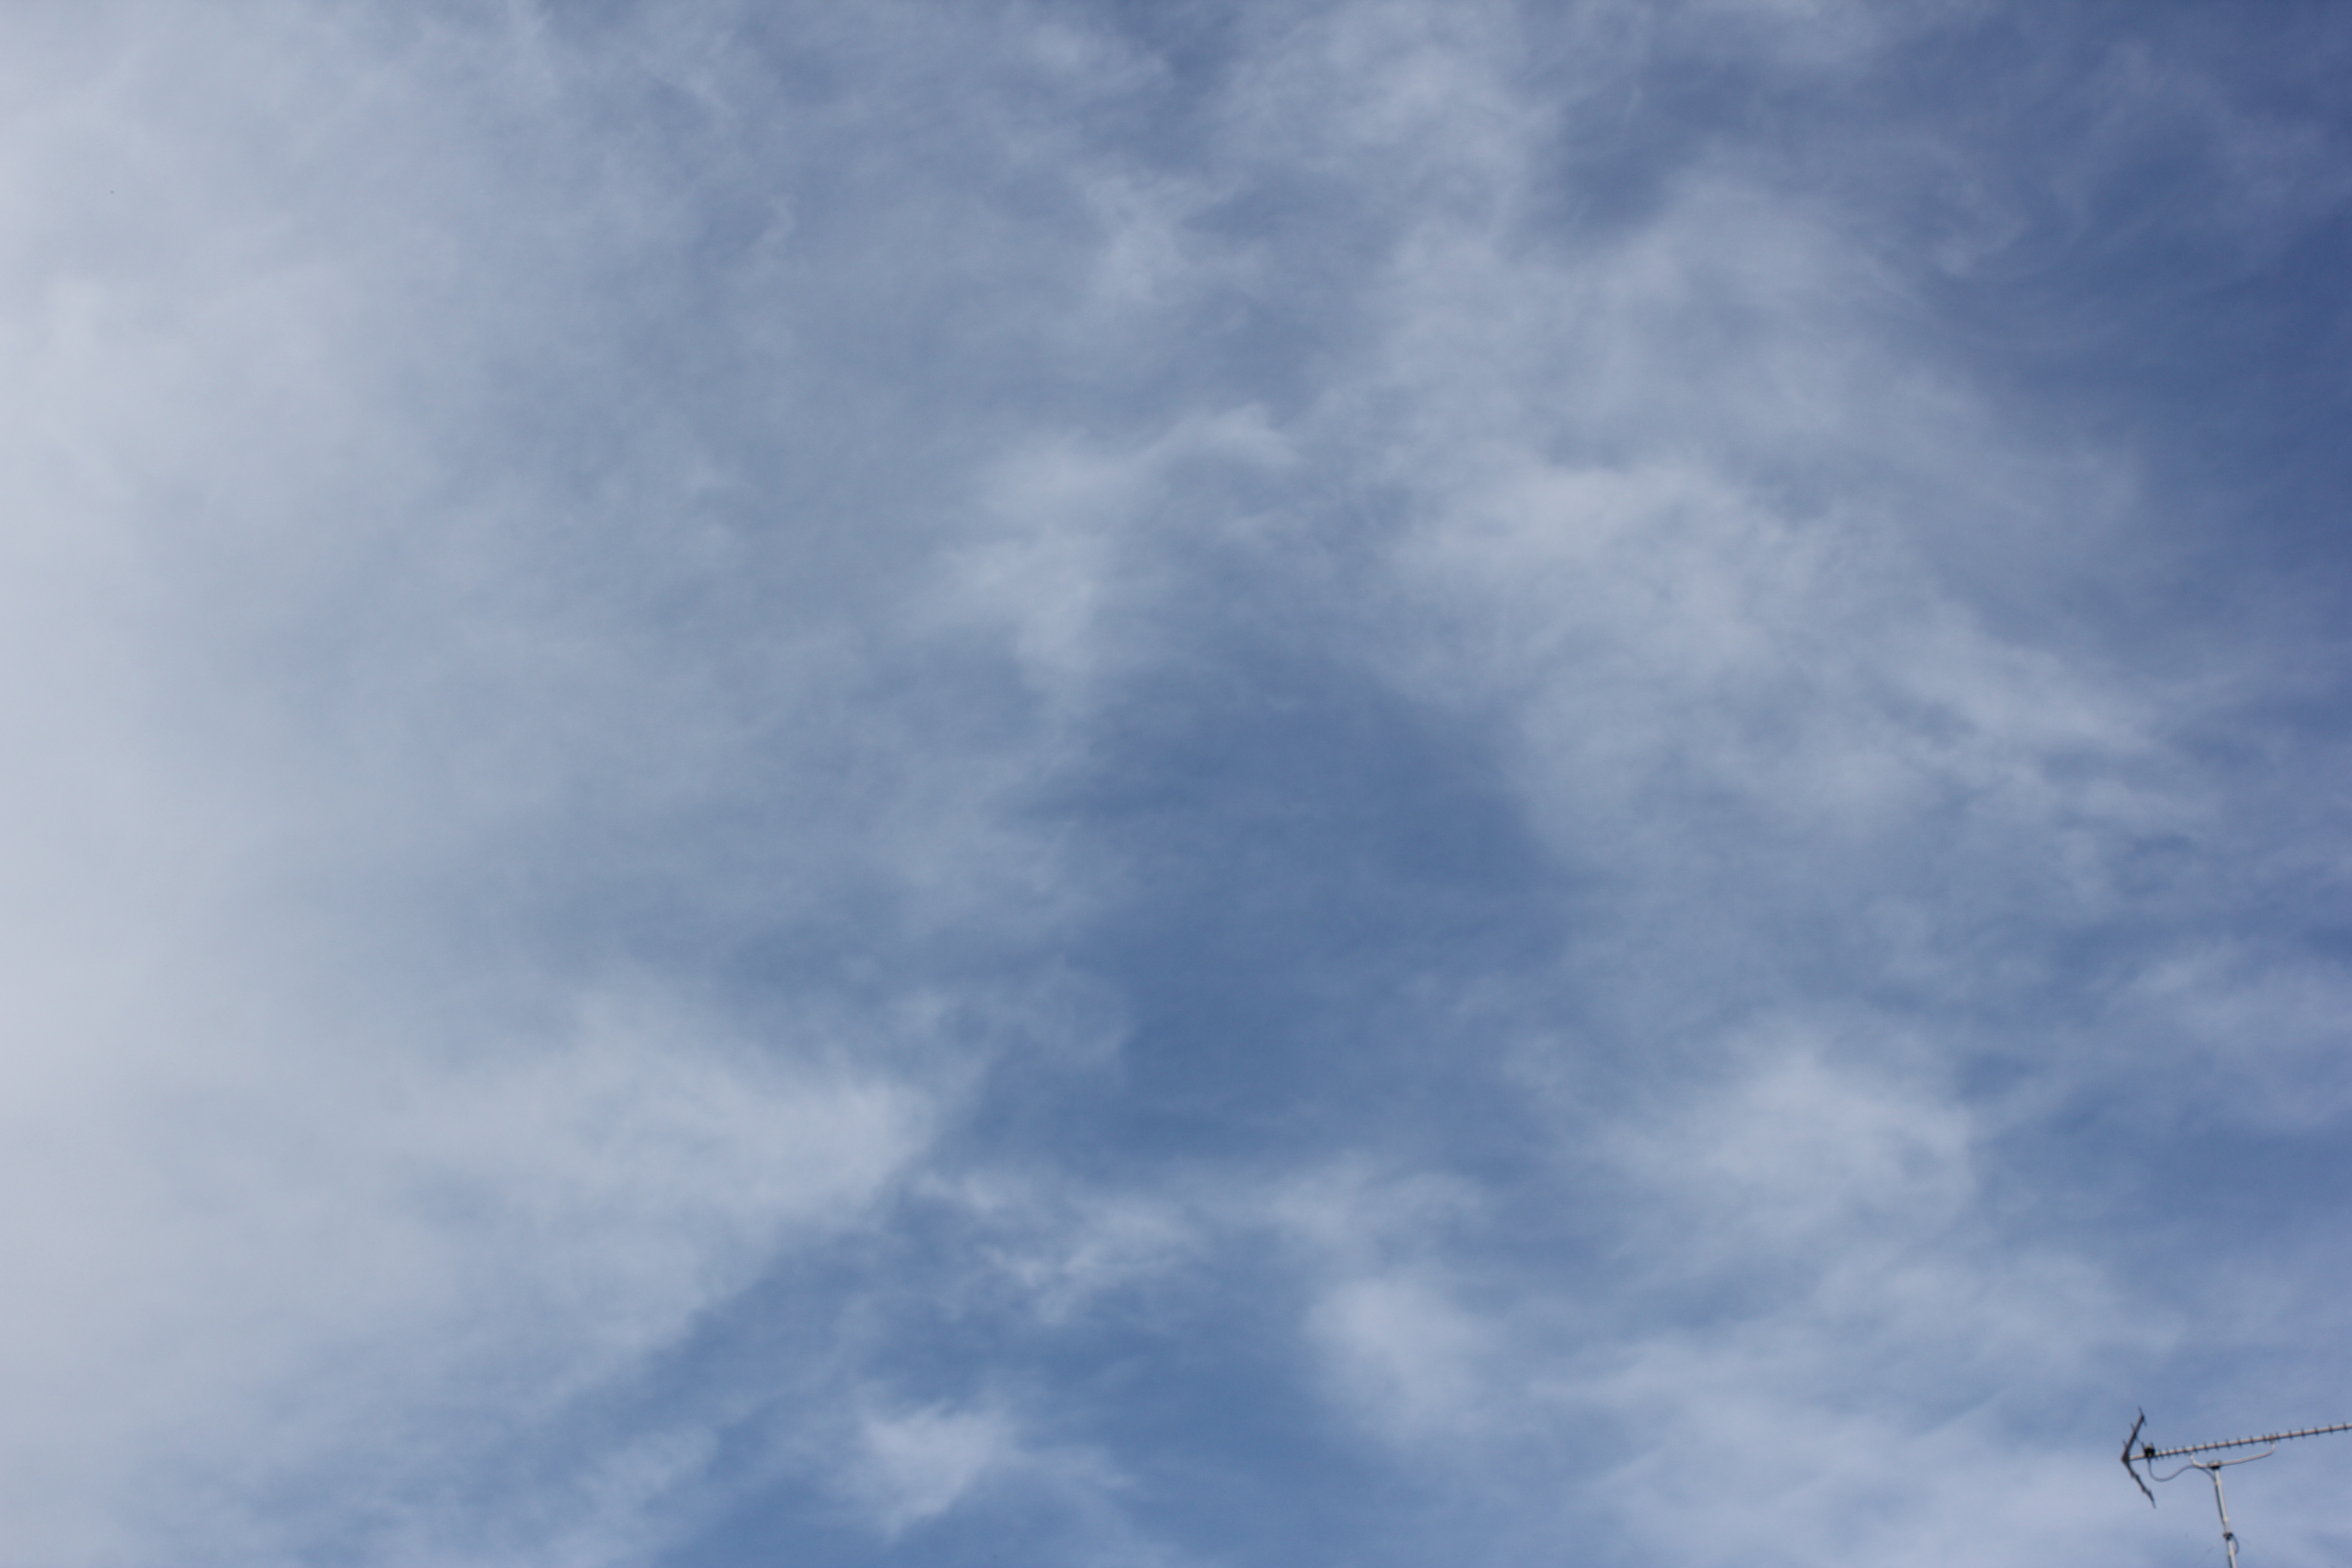
Cloud type: Cirrocumulus